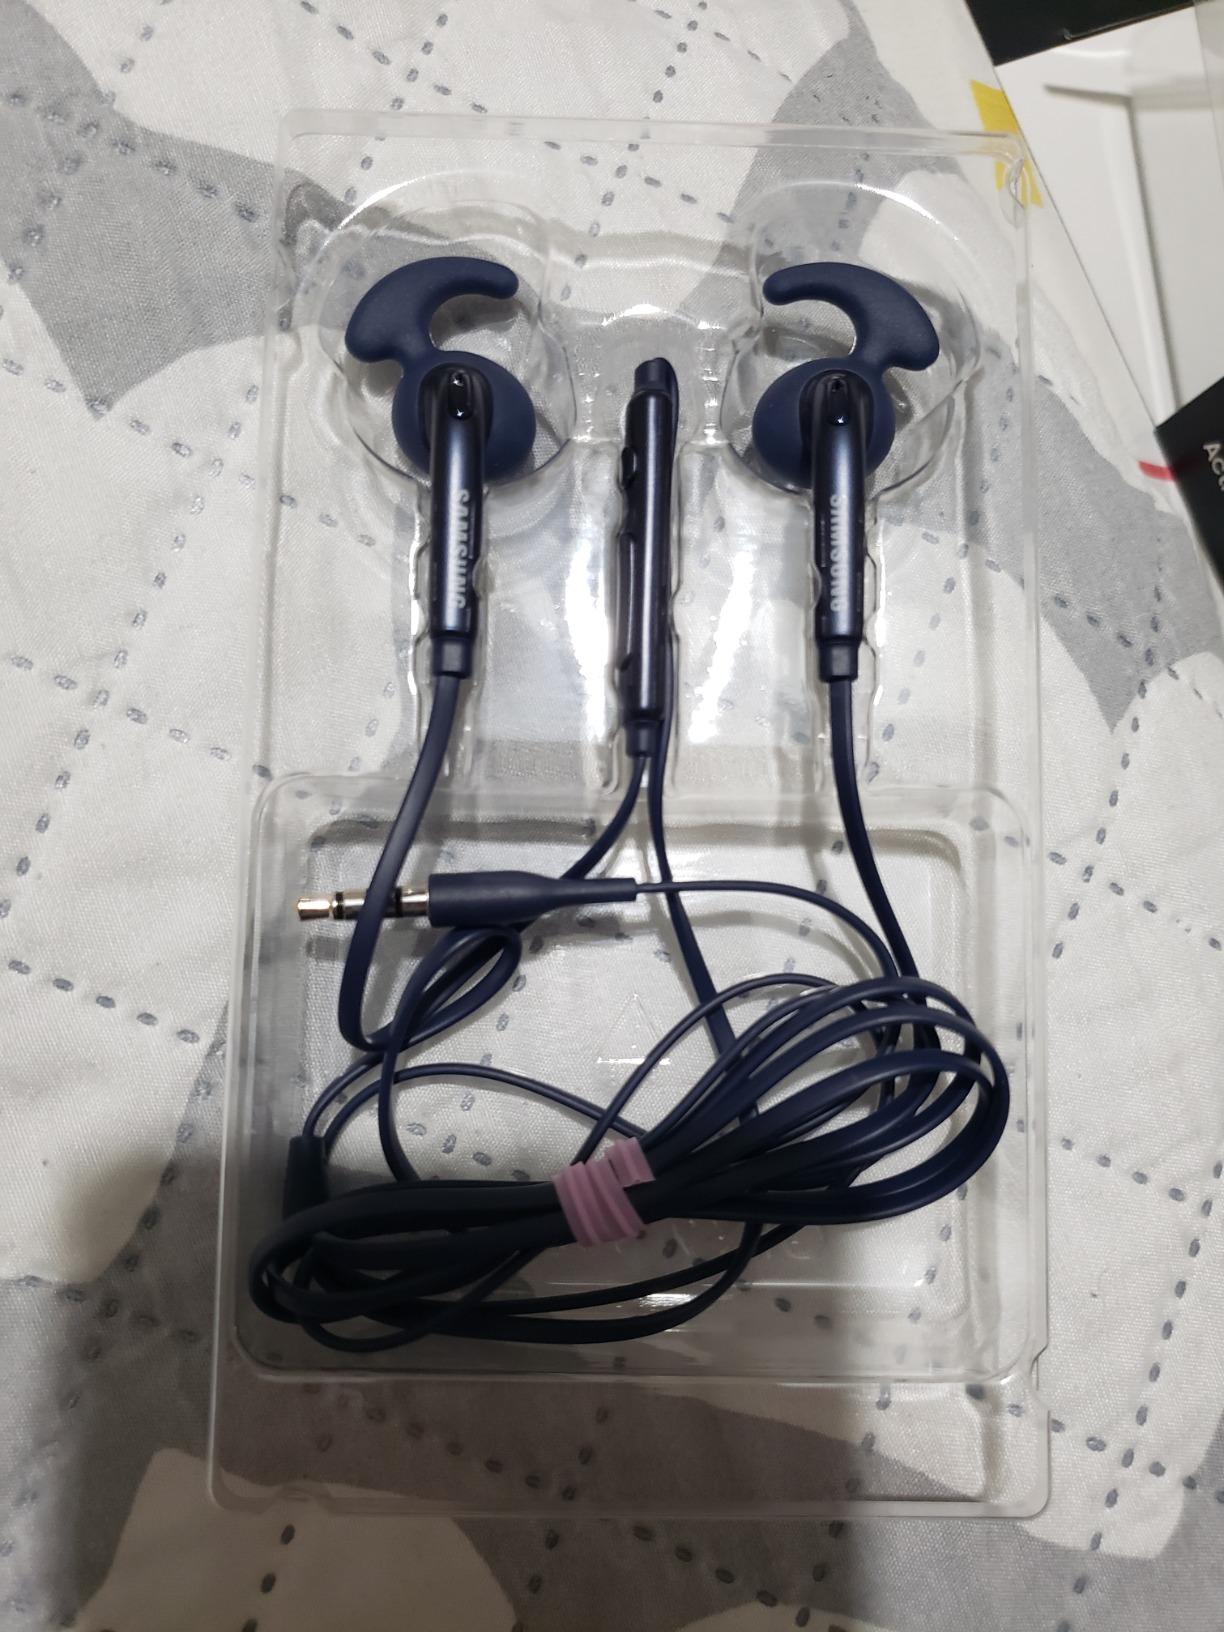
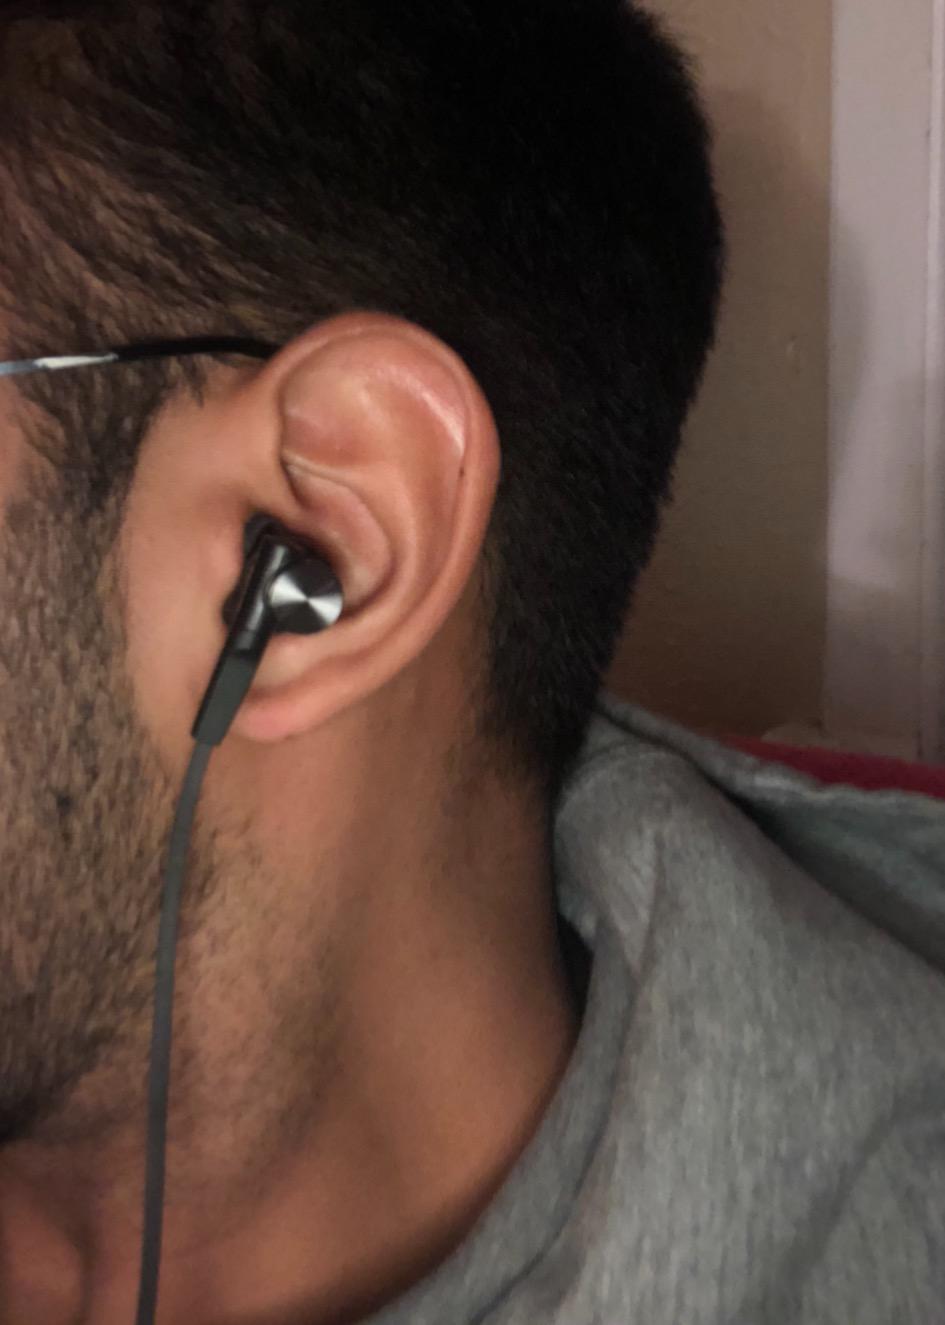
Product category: headphones
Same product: no